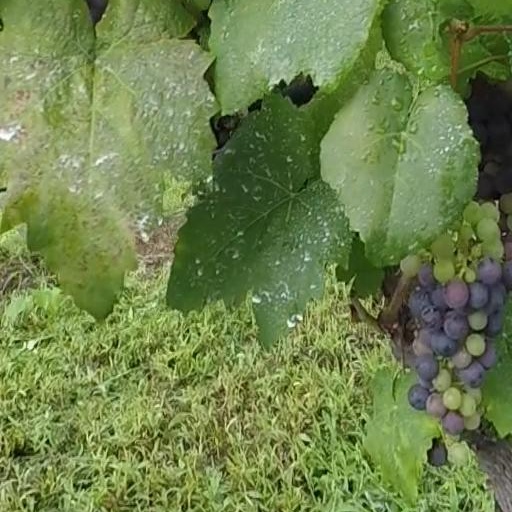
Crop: grape